Dream Chaser

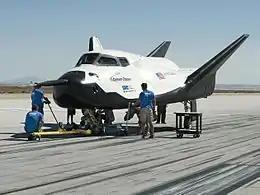
Dream Chaser flight test vehicle in 2013

Dream Chaser is an American reusable lifting-body spaceplane developed by Sierra Space. Originally intended as a crewed vehicle, the Dream Chaser Space System is set to be produced after the Dream Chaser Cargo System cargo variant is operational. The crewed variant is planned to carry up to seven people and cargo to and from low Earth orbit. Sierra plans to manufacture a fleet of the spaceplane.